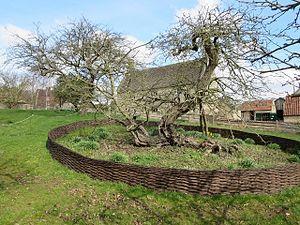
Le manoir de Woolsthorpe, lieu de naissance d'Isaac Newton est un manoir-musée de style médiéval du XVIIᵉ siècle, du hameau de Woolsthorpe-by-Colsterworth, près de Grantham, dans le comté de Lincolnshire en Angleterre, à 180 km au nord de Londres. Sir Isaac Newton y naît le 4 janvier 1643, et y passe son enfance et une partie de sa vie scientifique. Propriété du National Trust for Places of Historic Interest or Natural Beauty, un musée scientifique lui est consacré, et le manoir est classé Monument Grade I du Royaume-Uni.
Isaac Newton est un mathématicien, physicien, philosophe, alchimiste, astronome et théologien anglais, puis britannique. Figure emblématique des sciences, il est surtout reconnu pour avoir fondé la mécanique classique, pour sa théorie de la gravitation universelle et la création, en concurrence avec Gottfried Wilhelm Leibniz, du calcul infinitésimal.